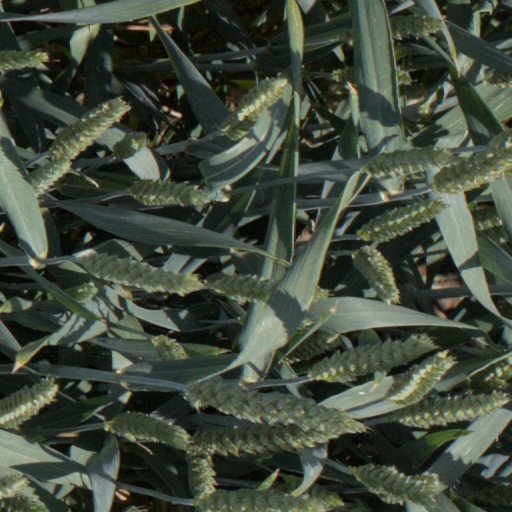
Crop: wheat